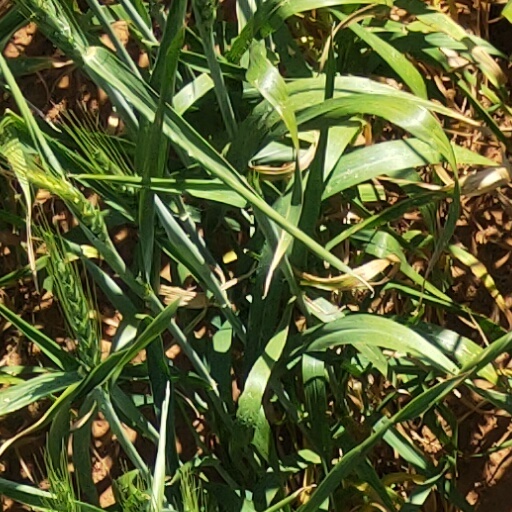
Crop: wheat